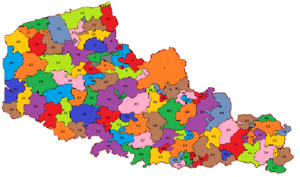
Carte des 91 intercommunalités du Nord-Pas-de-Calais
Le Nord-Pas-de-Calais est l'une des 22 régions métropolitaines française. Cette région, à l'instar de l'Alsace et de la Corse, n'est composée que de deux départements, le Pas-de-Calais, historiquement acquis à la gauche et le Nord, département plus modéré et alternant.